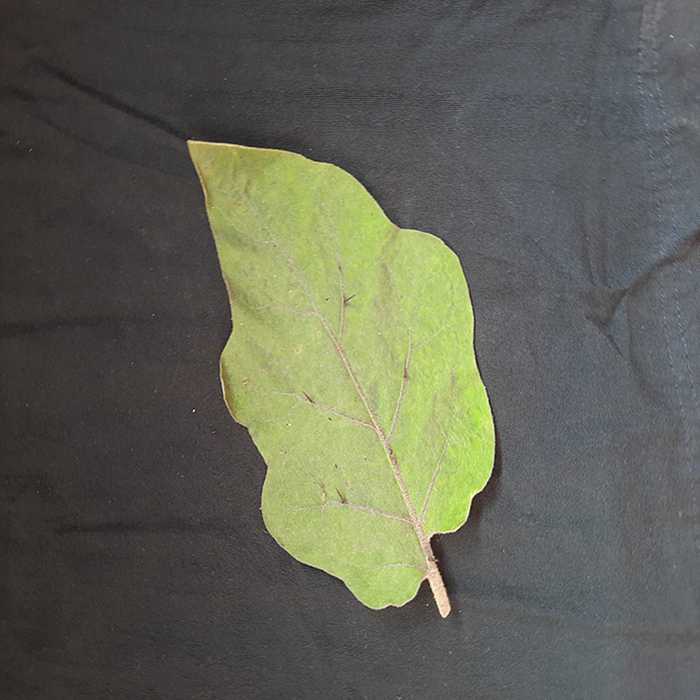
Plant: Eggplant
Label: Eggplant fresh leaf